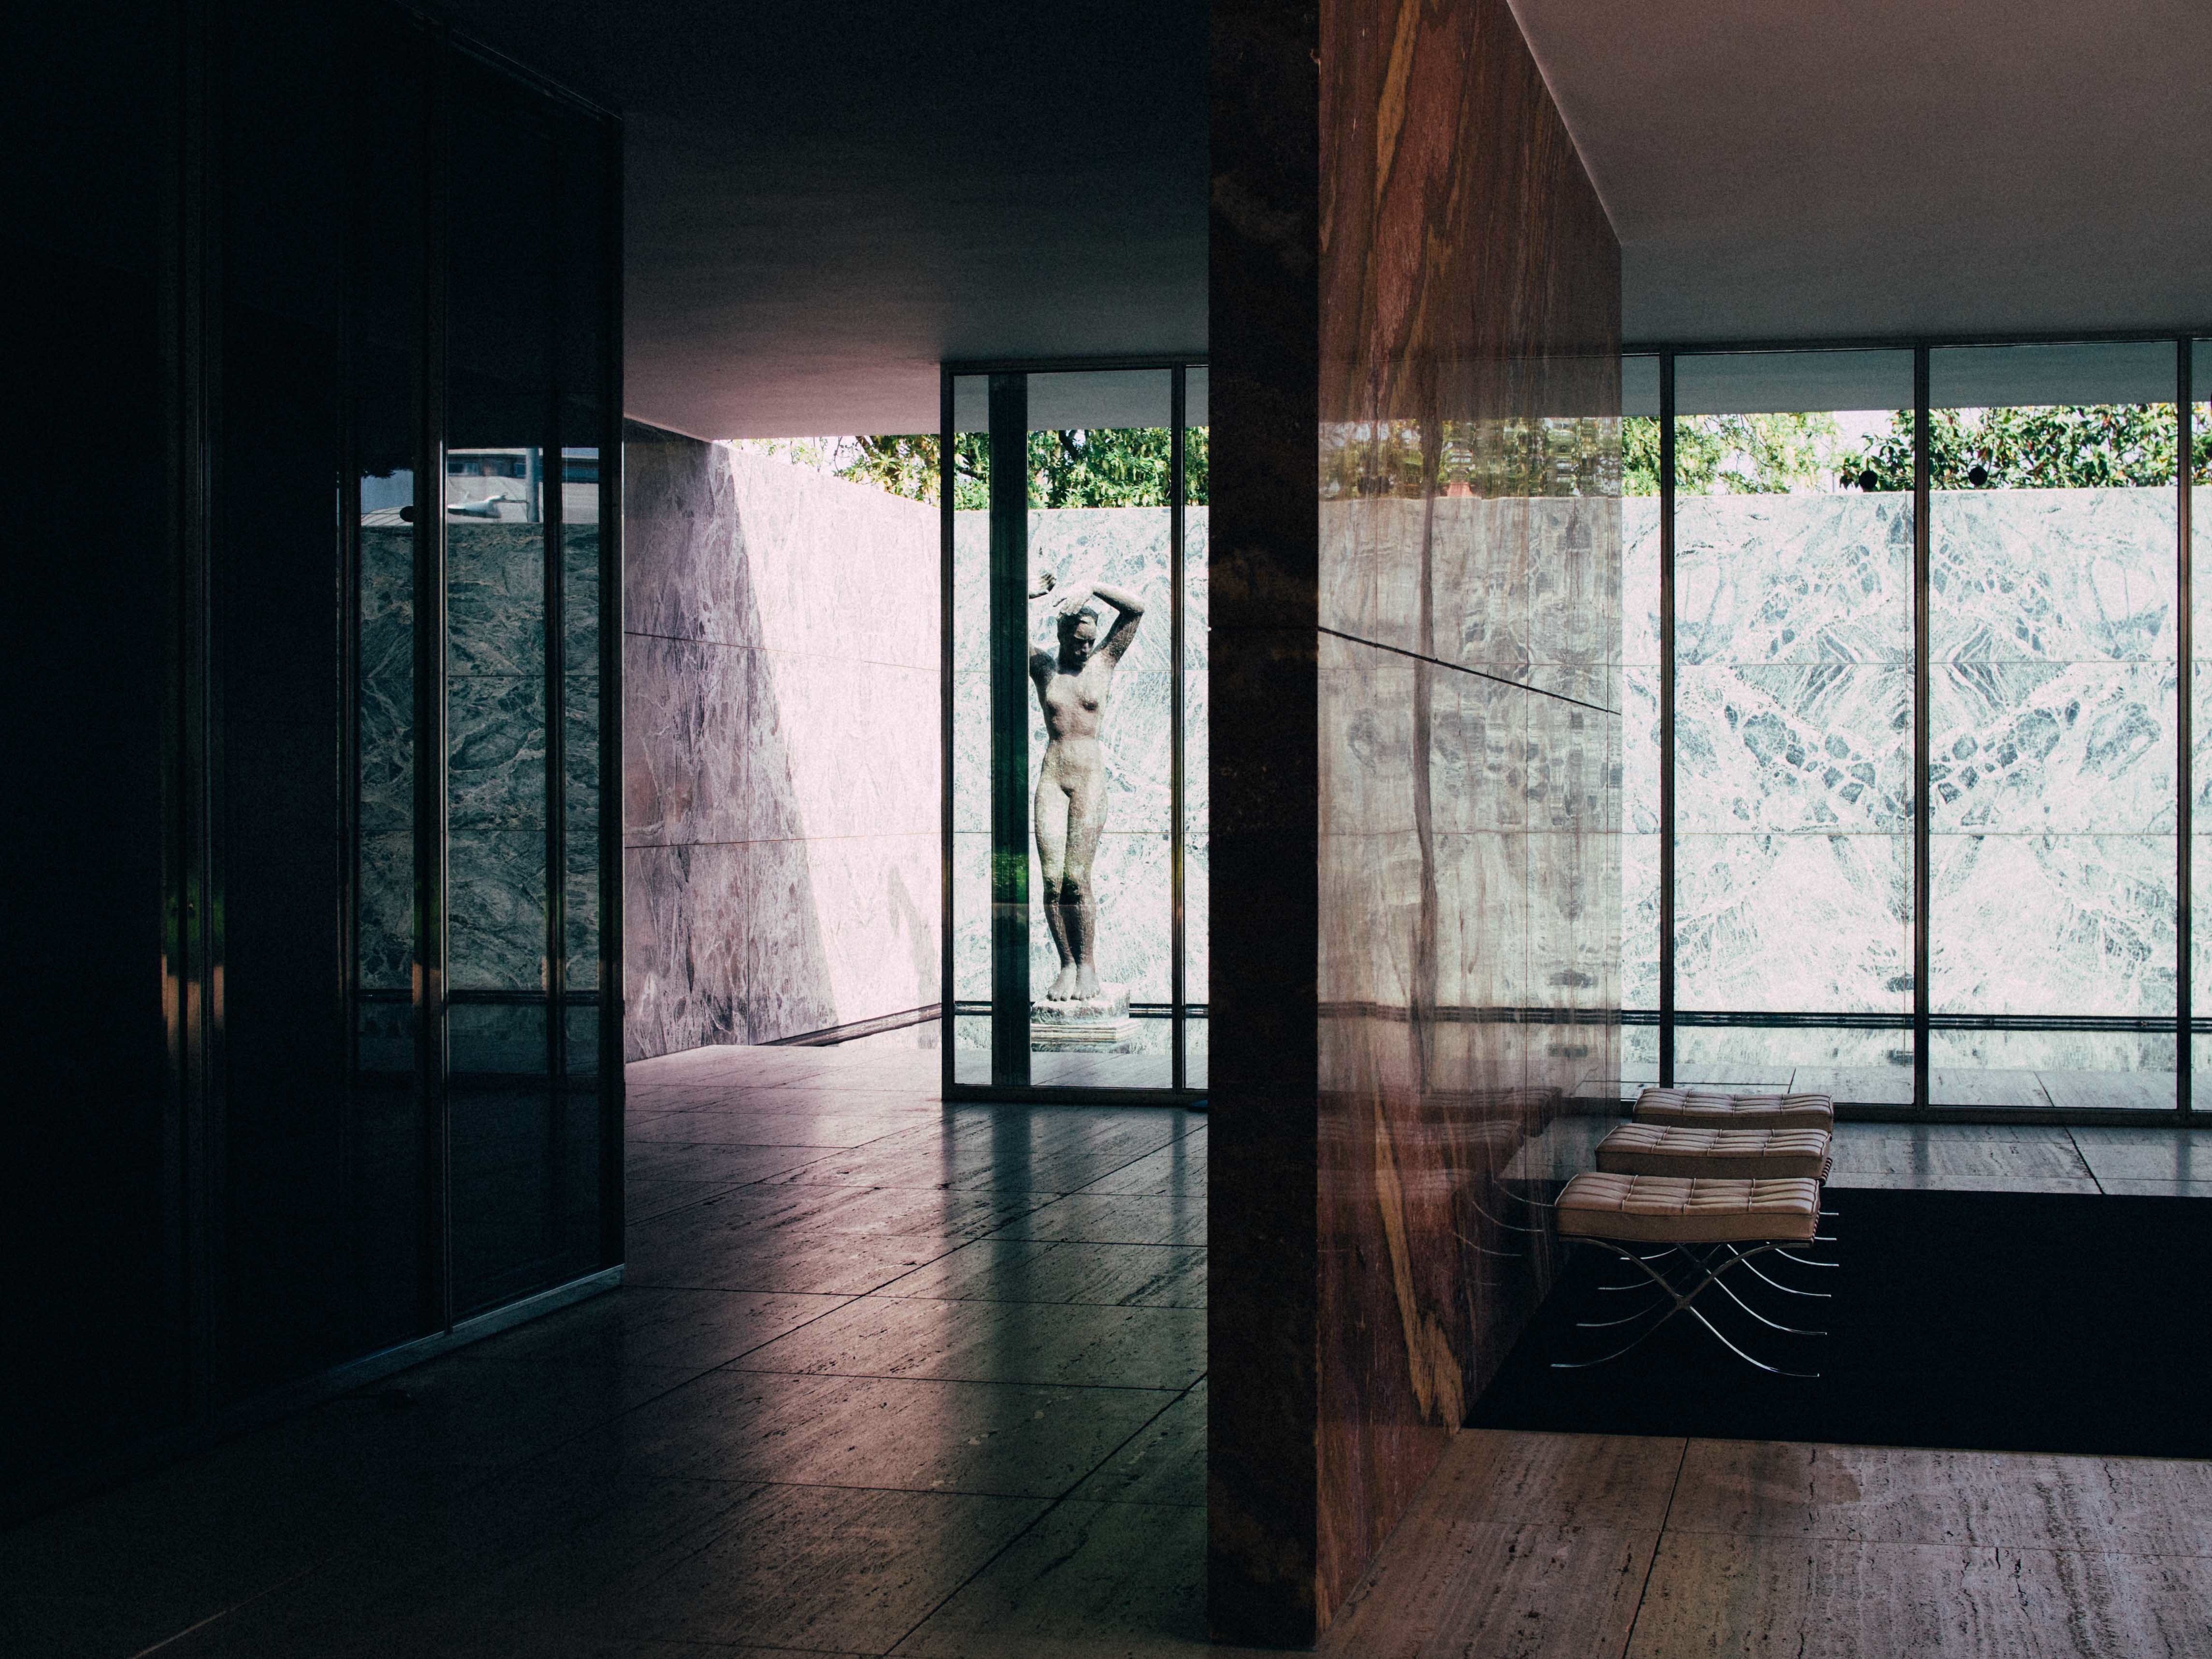
light, architecture, house, window, glass, interior design, tourist attraction, window covering